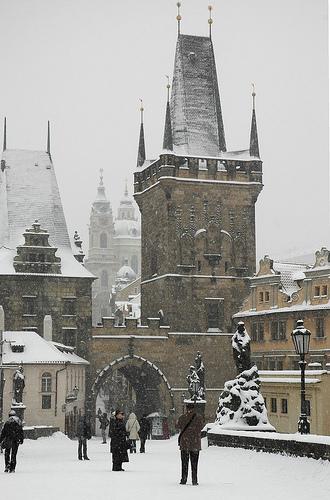
Weather: snow or frosty